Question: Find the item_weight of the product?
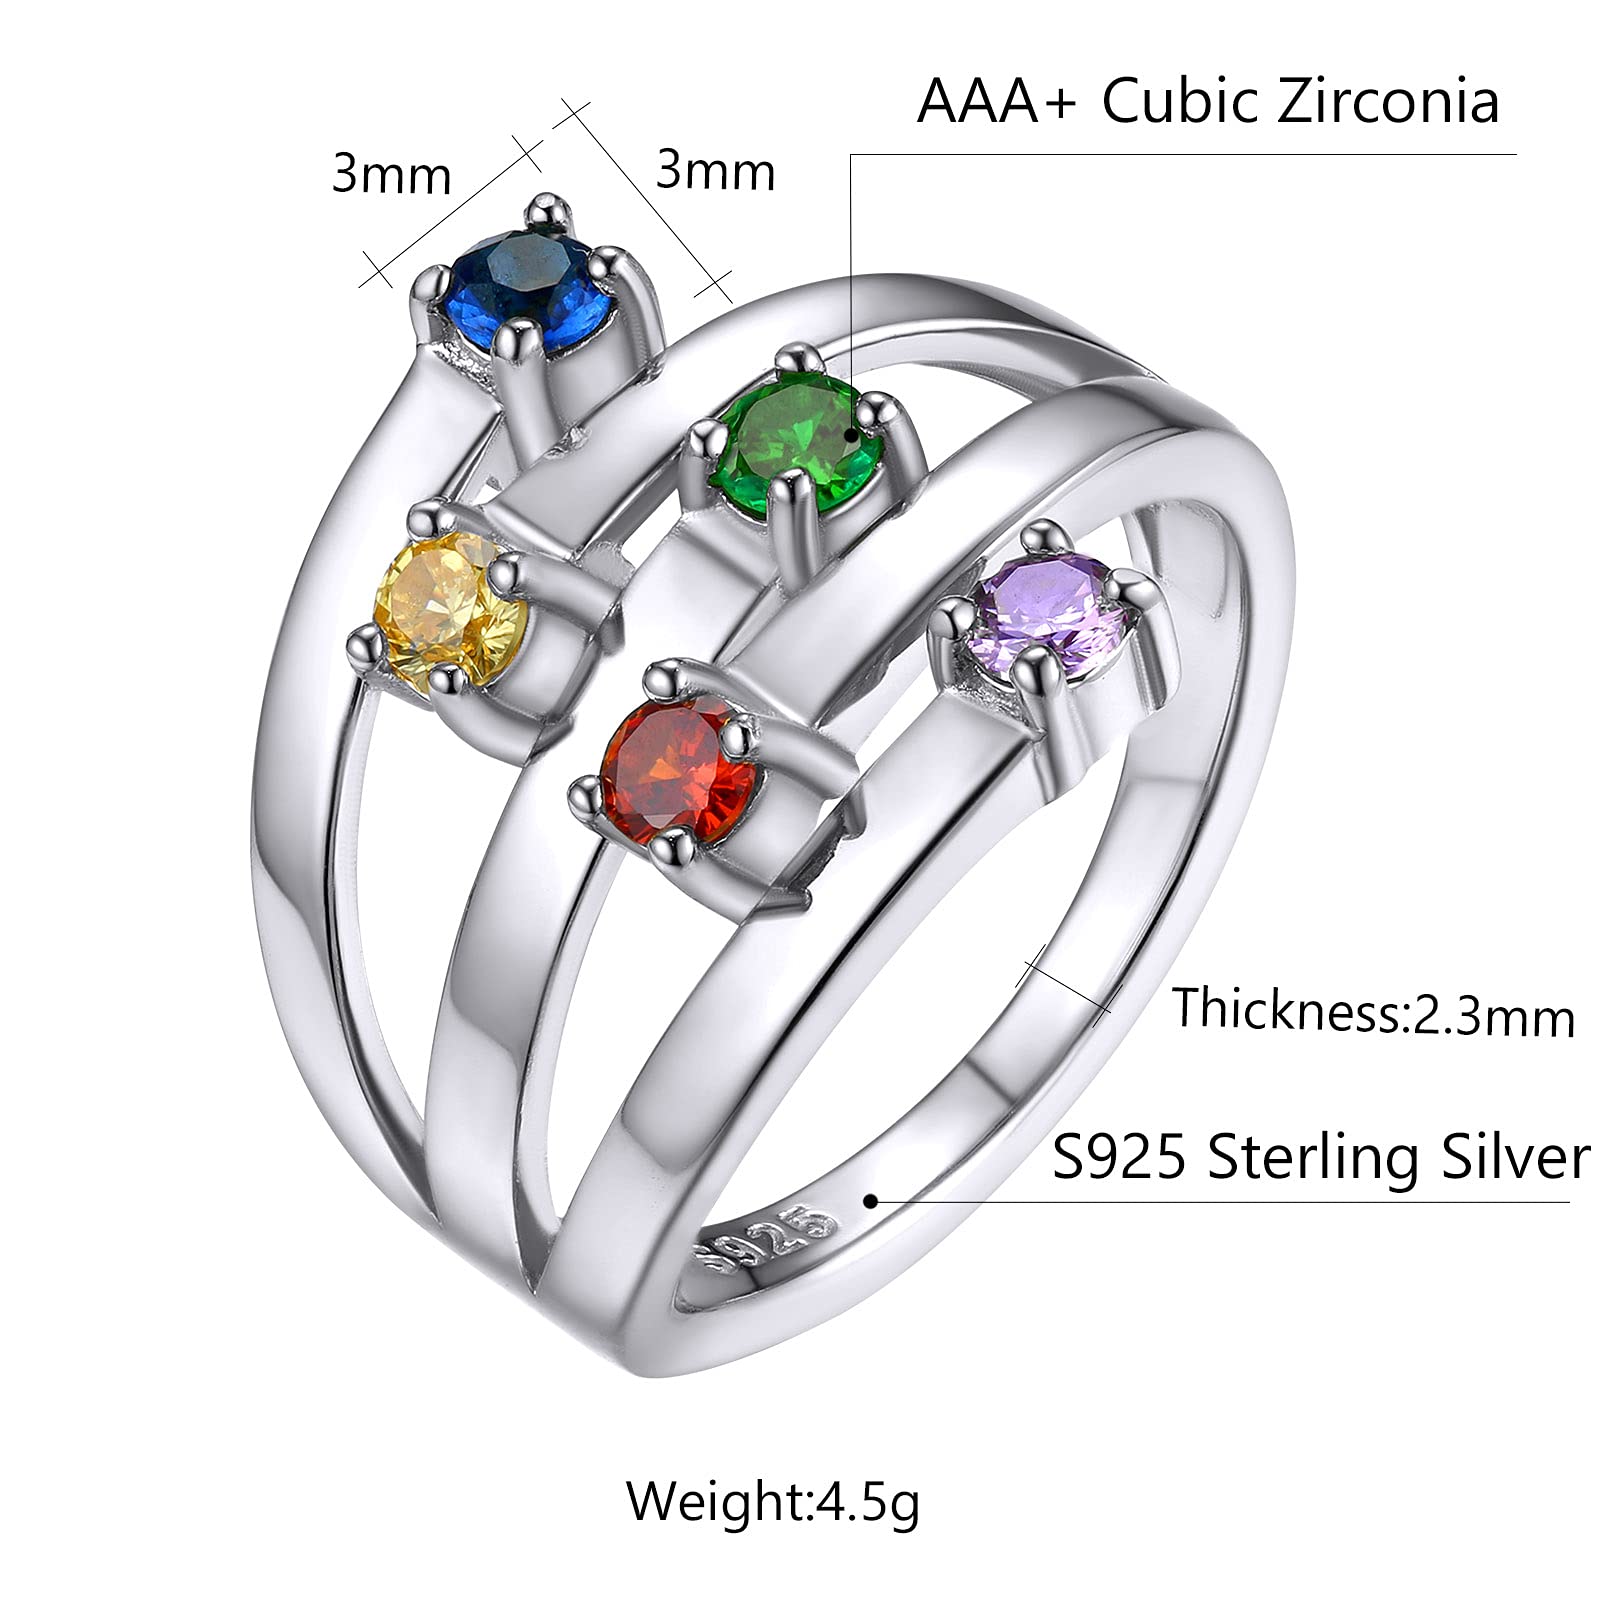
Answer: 4.5 gram